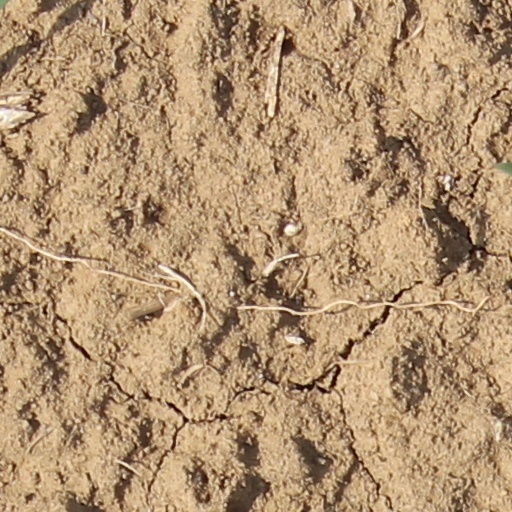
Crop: wheat